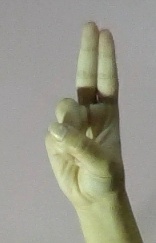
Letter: taa